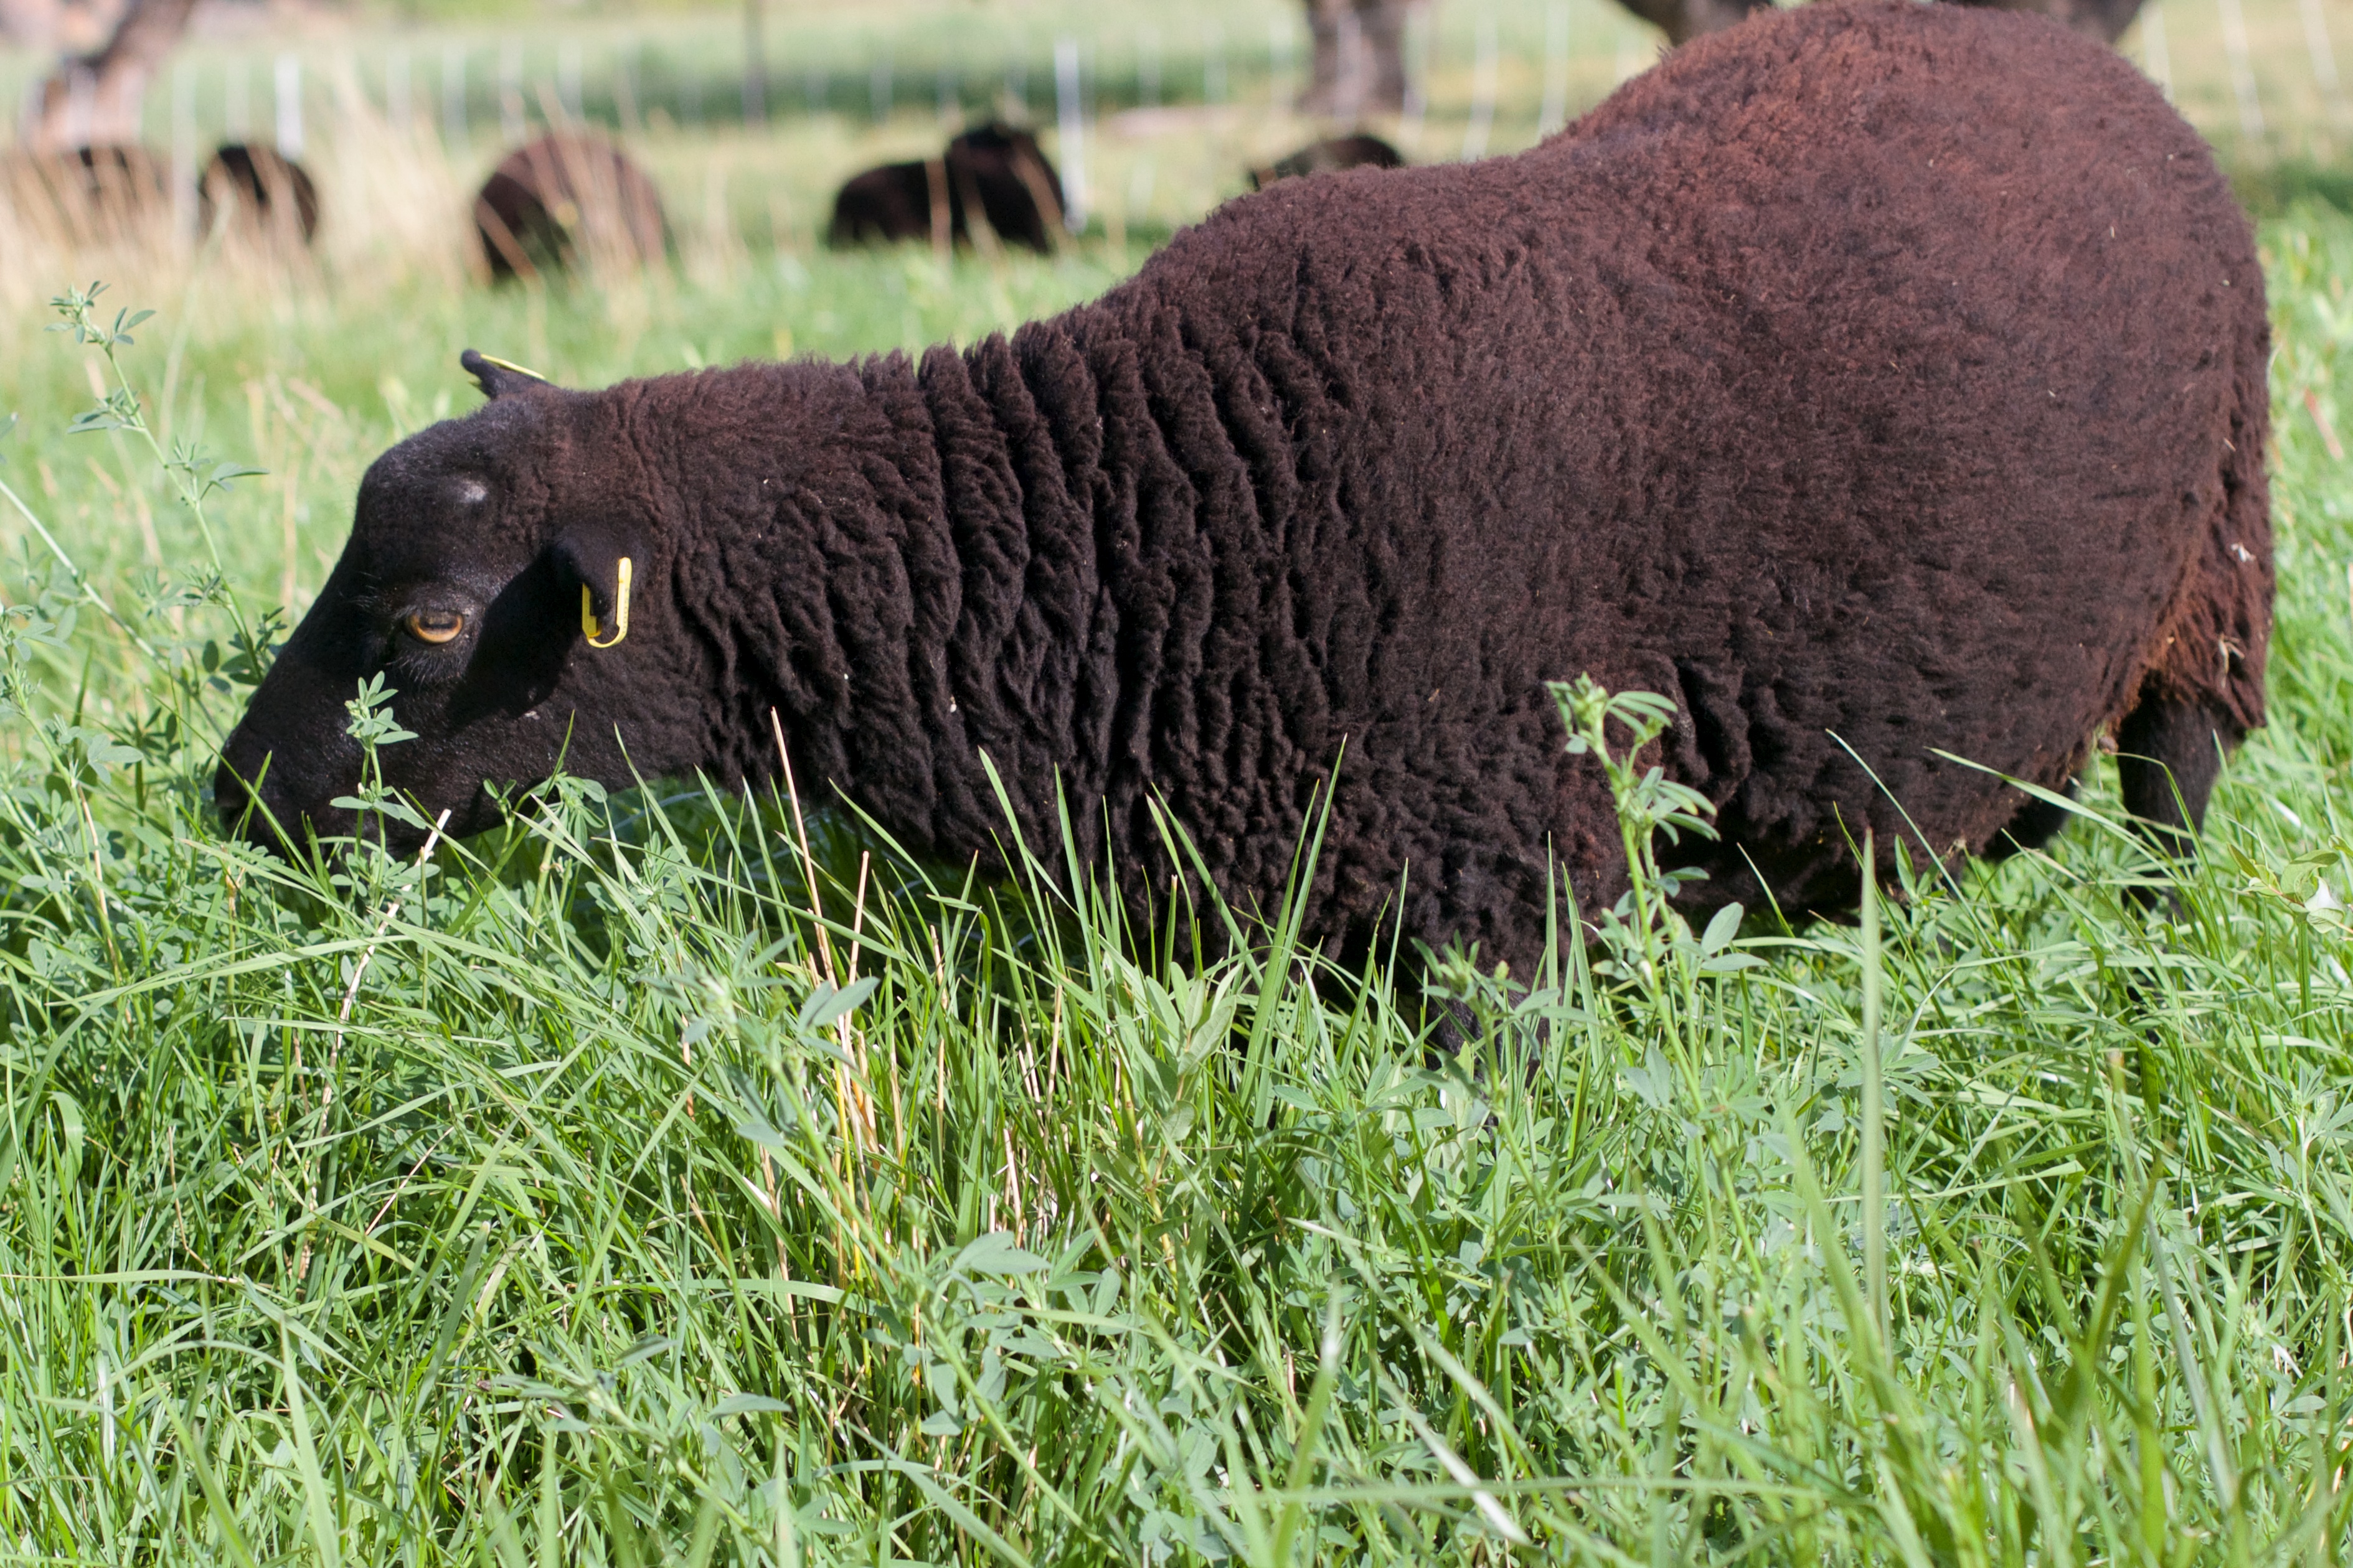
grass, meadow, wildlife, pasture, grazing, sheep, mammal, fauna, vertebrate, sheeps, bison, desertweyr, cattle like mammal, cow goat family